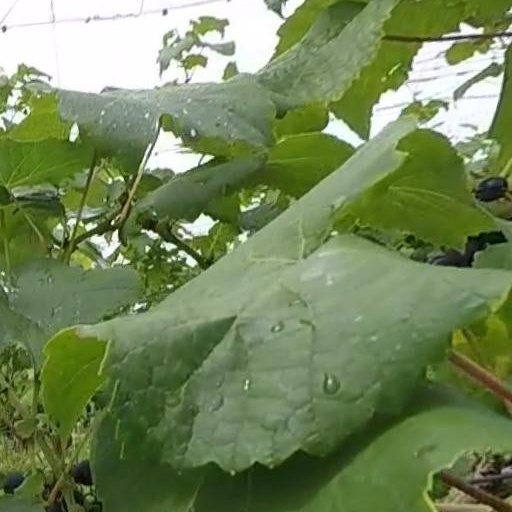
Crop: grape